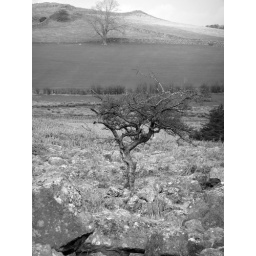
A lone tree growing in rocks at mungrizedale